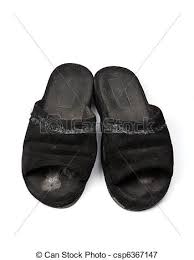
Waste category: shoes